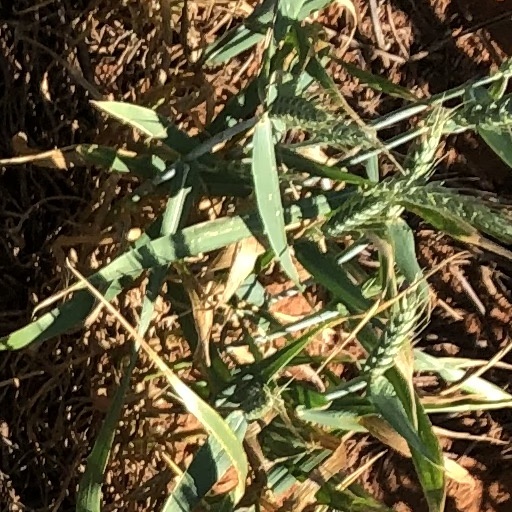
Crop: wheat